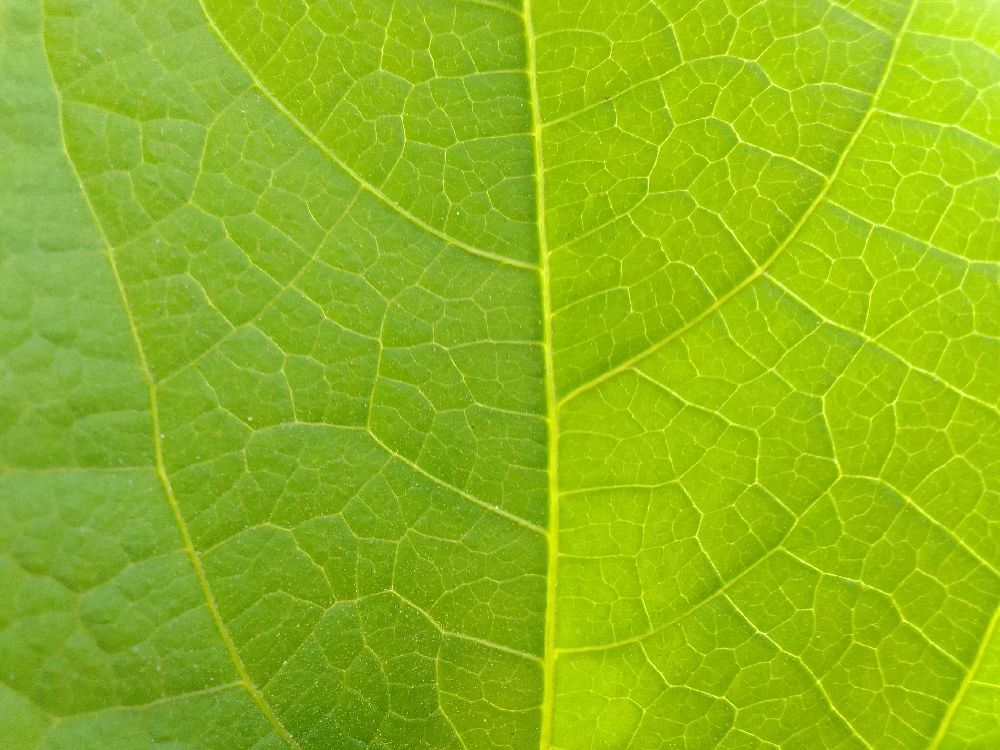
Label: healthy